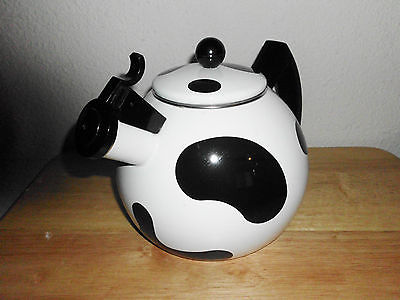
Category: kettle